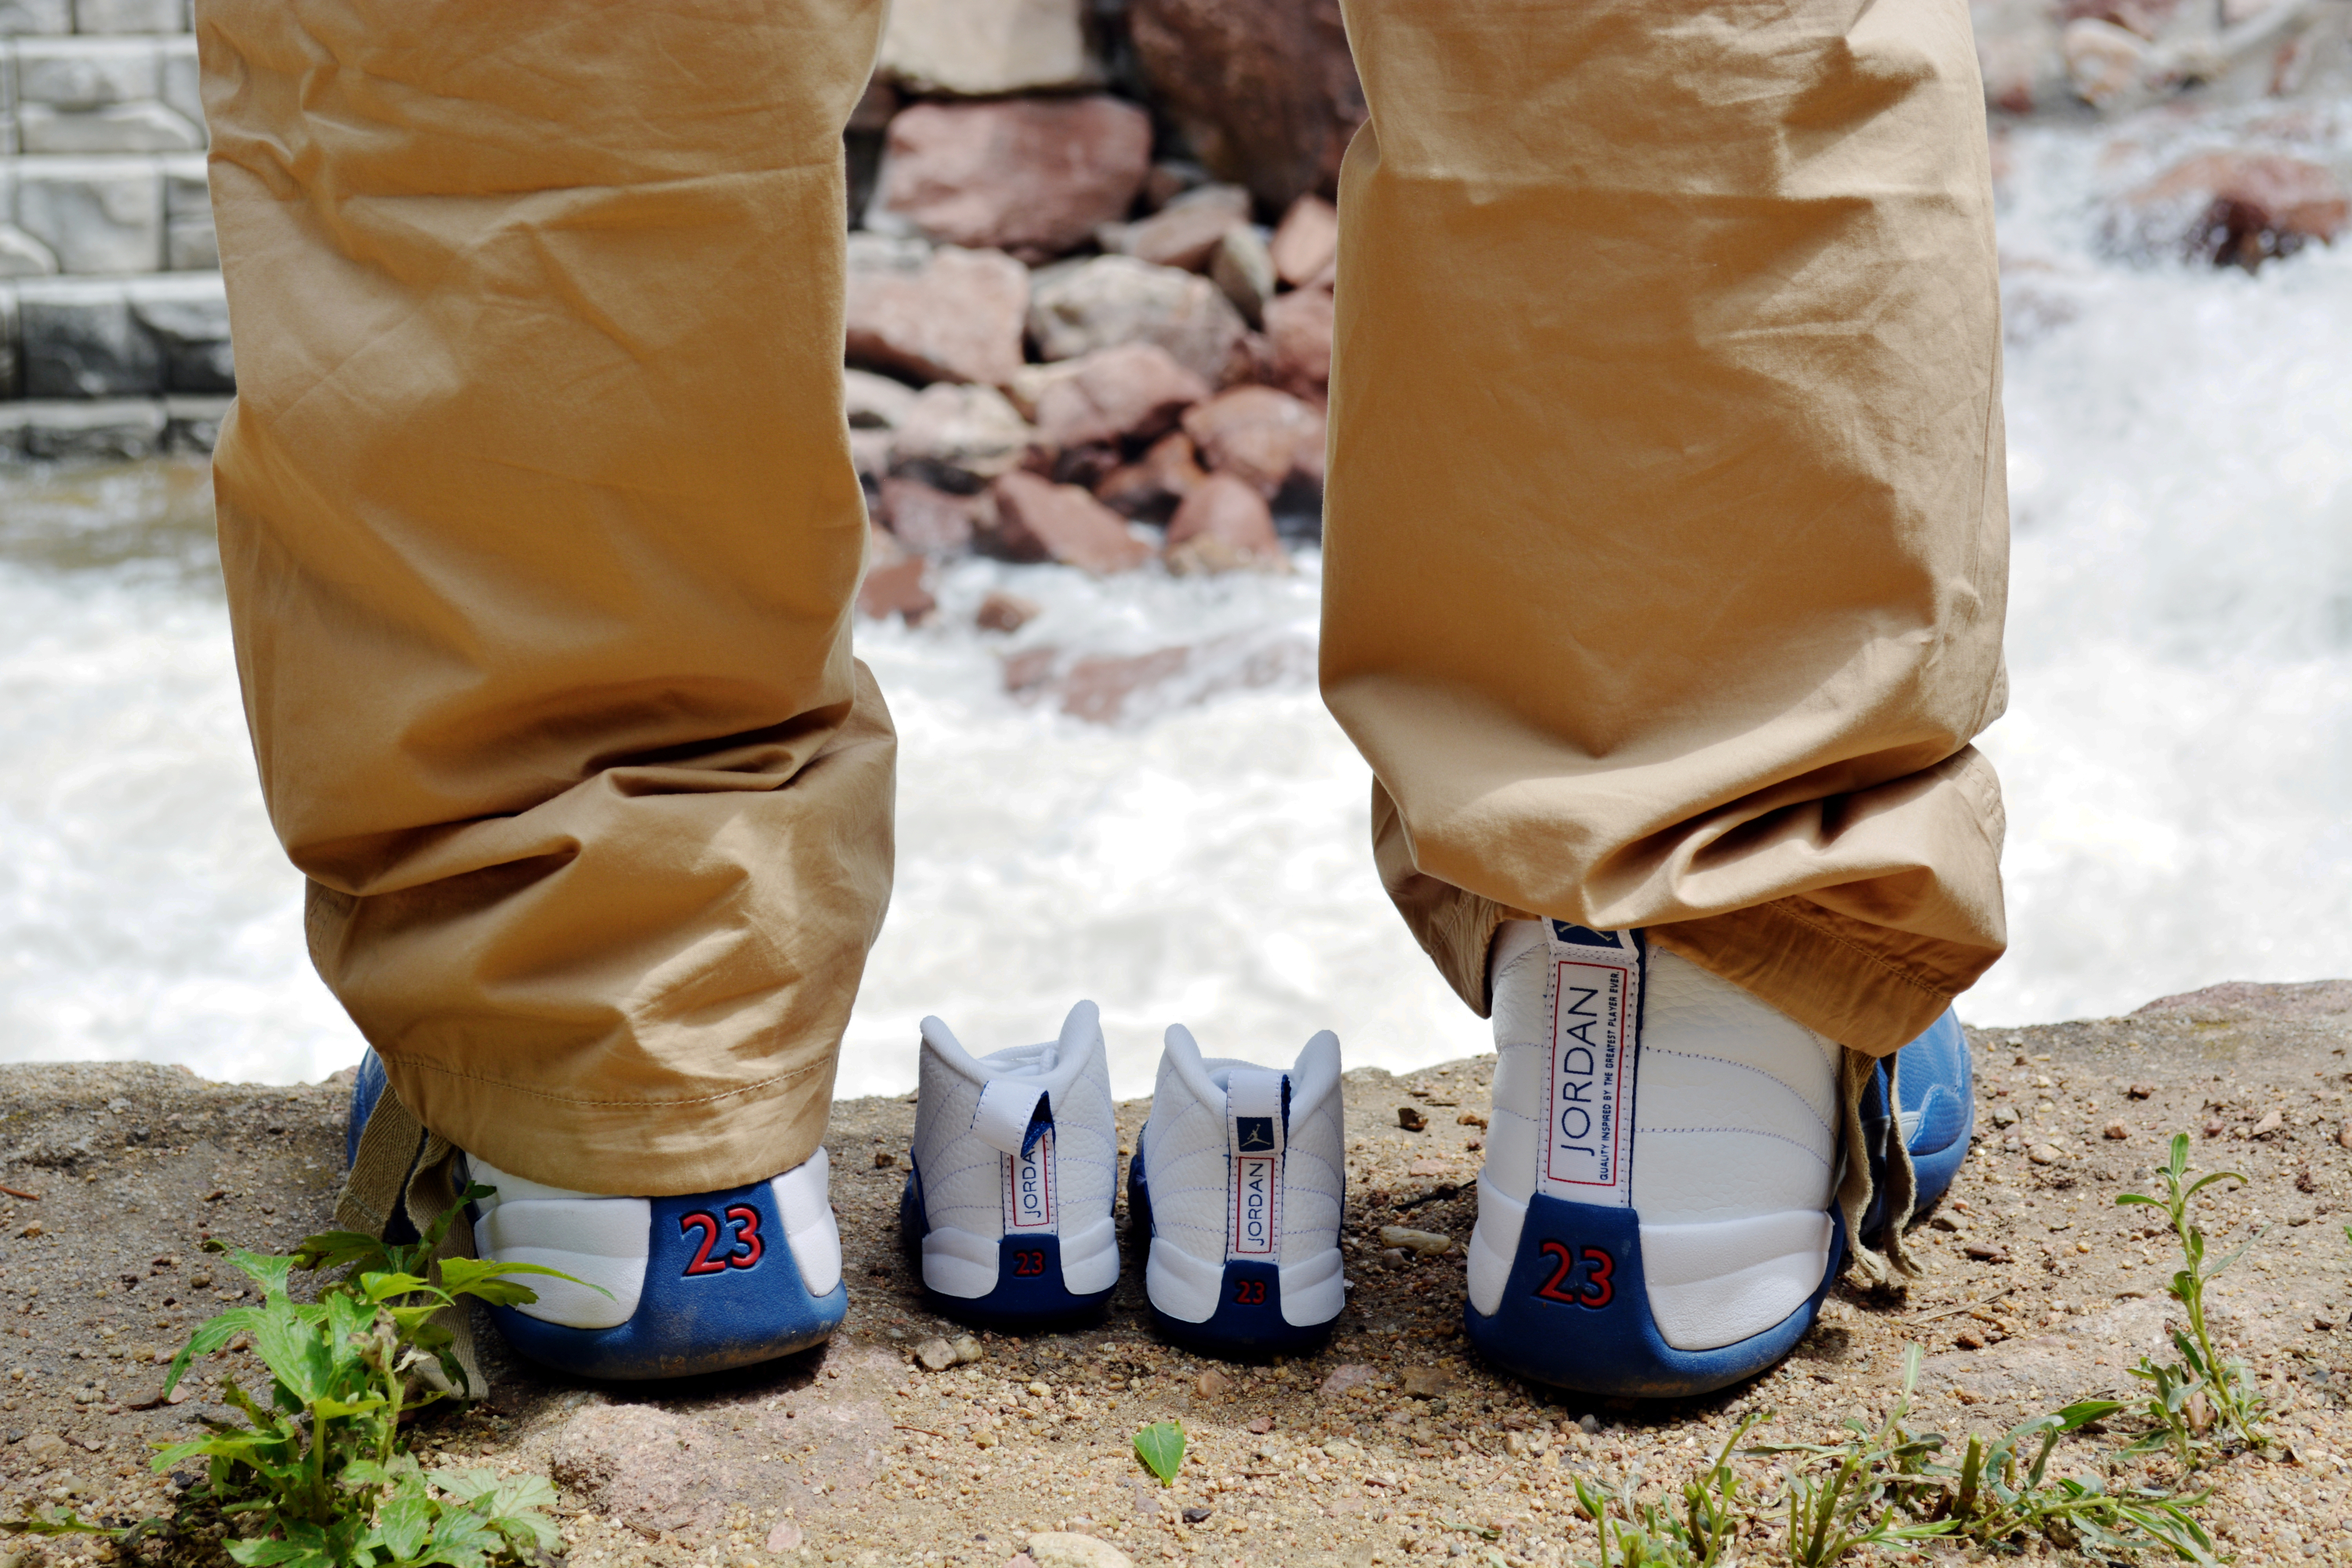
father, son, shoes, jordans, sneakers, outdoors, baby shoes, footwear, shoe